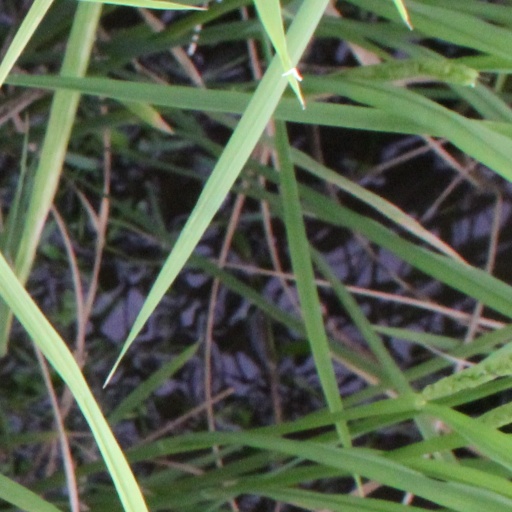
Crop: rice